Reverse transcriptase

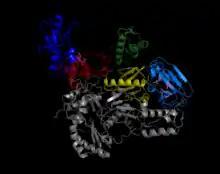
Reverse transcriptase is shown with its finger, palm, and thumb regions. The catalytic amino acids of the RNase H active site and the polymerase active site are shown in ball-and-stick form.

The enzymes are encoded and used by viruses that use reverse transcription as a step in the process of replication. Reverse-transcribing RNA viruses, such as retroviruses, use the enzyme to reverse-transcribe their RNA genomes into DNA, which is then integrated into the host genome and replicated along with it. Reverse-transcribing DNA viruses, such as the hepadnaviruses, can allow RNA to serve as a template in assembling and making DNA strands. HIV infects humans with the use of this enzyme. Without reverse transcriptase, the viral genome would not be able to incorporate into the host cell, resulting in failure to replicate.